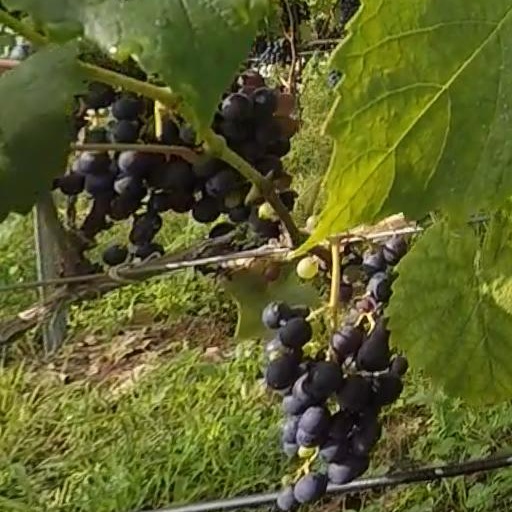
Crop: grape